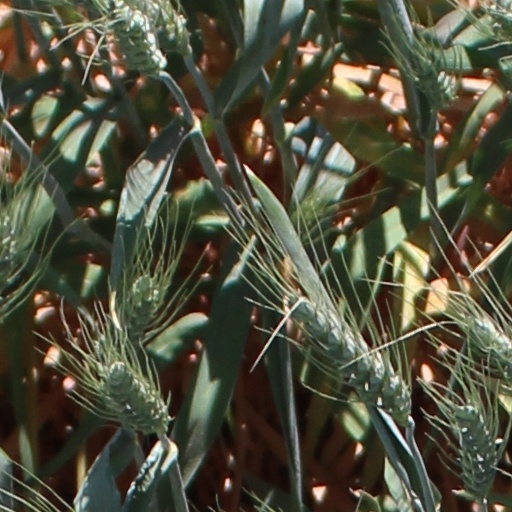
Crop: wheat